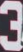
Number: 3